Madison Masonic Lodge

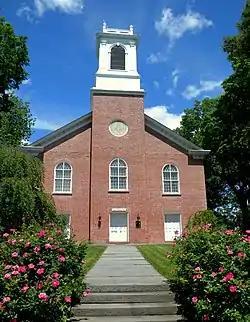

Madison Masonic Temple is the name of a historic Masonic lodge building. The building, also known as the Old Main Street Church, is located at 170 Main Street in the borough of Madison in Morris County, New Jersey, United States. The brick church building was completed in 1825 by the Presbyterian Church of Chatham Township, later known as the Presbyterian Church of Madison in 1846. The building was purchased by Madison Lodge No. 93 Free & Accepted Masons in 1930. It was added to the National Register of Historic Places on January 17, 2008, for its significance in architecture. The building combines the Classical architecture of Wren–Gibbs with Federal architecture.